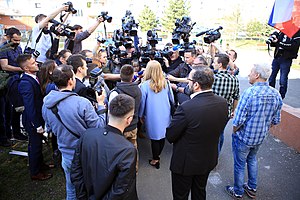
Zuzana Čaputová / Politiske aktiviteter
Čaputová taler til journalister, 2019
Zuzana Čaputová er en slovakisk politiker, advokat og aktivist, der er valgt som Slovakiets præsident. Čaputová tiltræder præsidentembedet den 15. juni 2019. Čaputová bliver den første kvinde til at holde præsidentembedet samt den yngste præsident i Slovakiets historie, med en alder på 45 år.